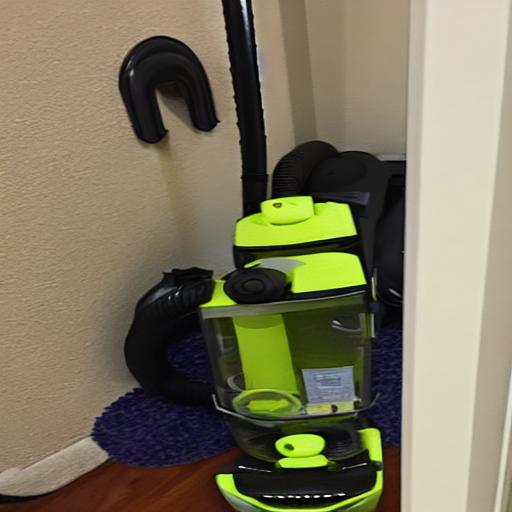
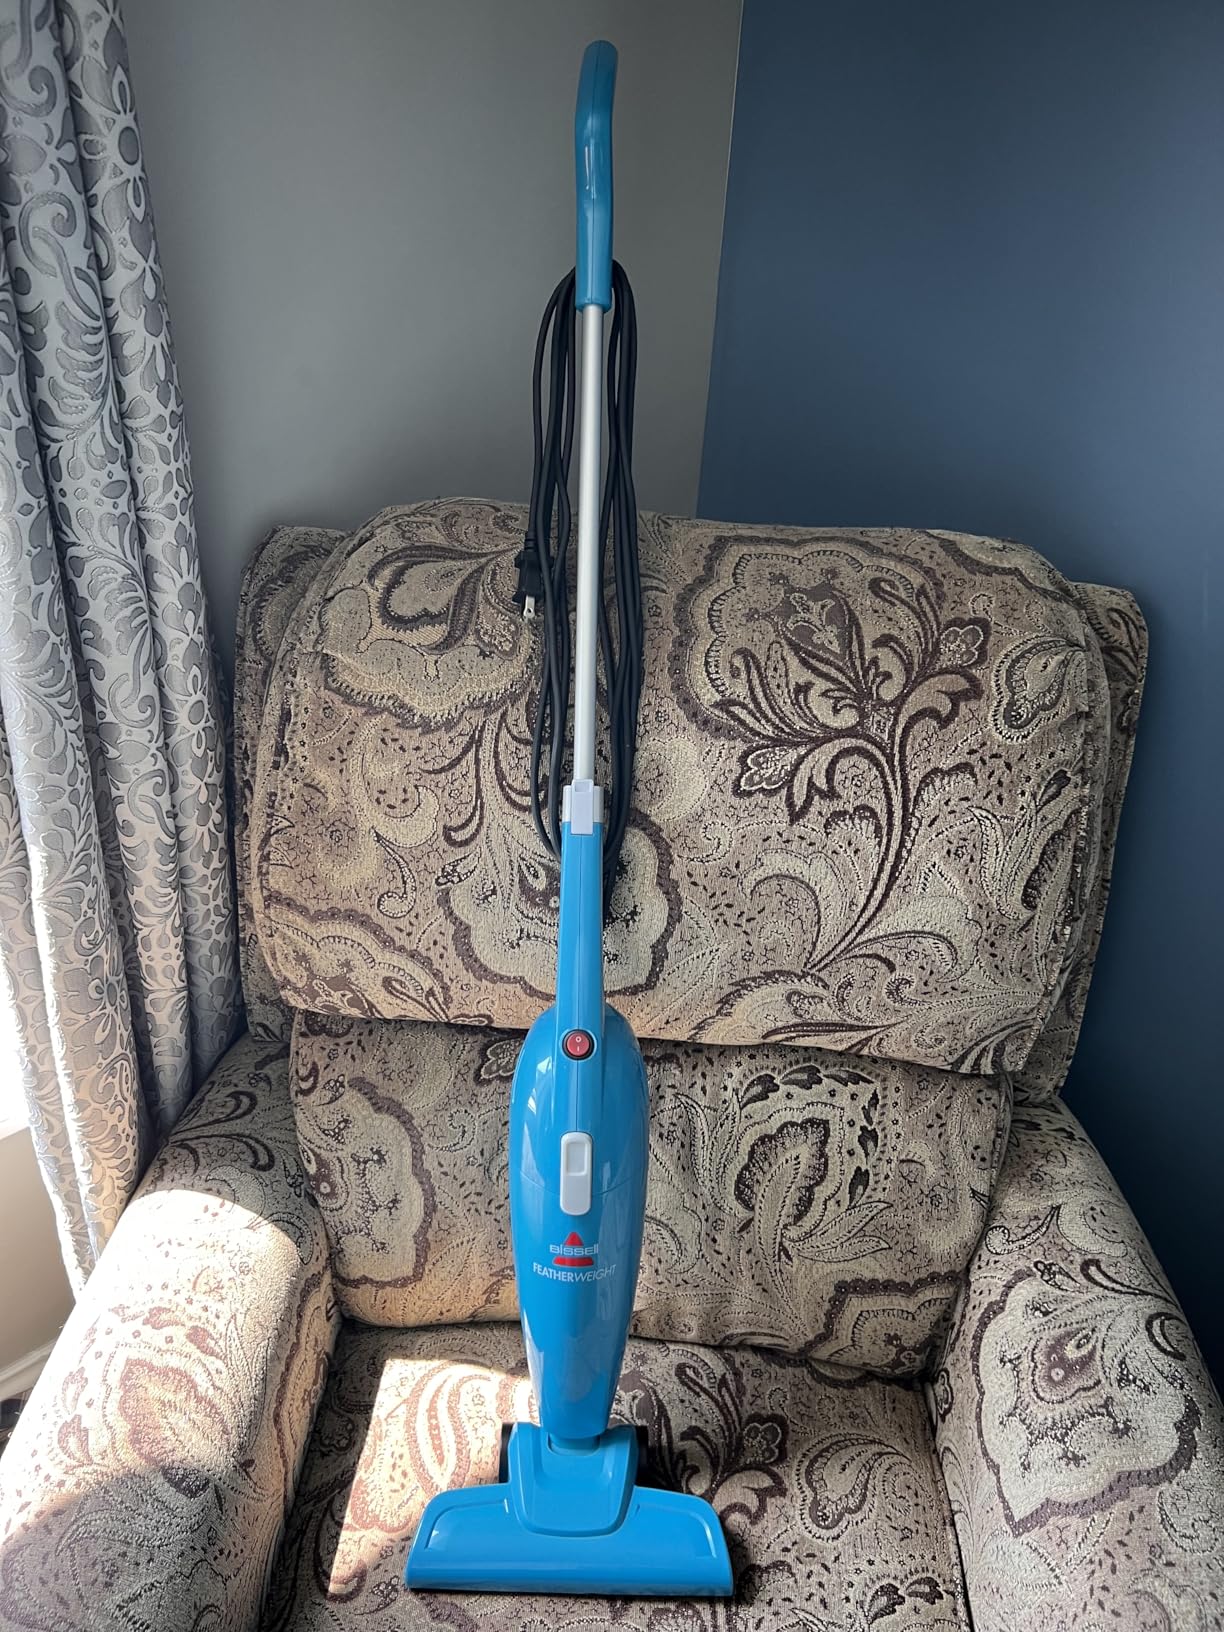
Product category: items_vacuum
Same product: no